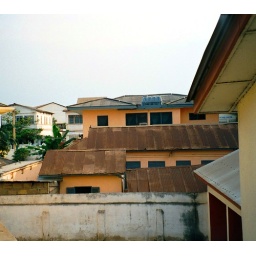
view from my bedroom window in ghana